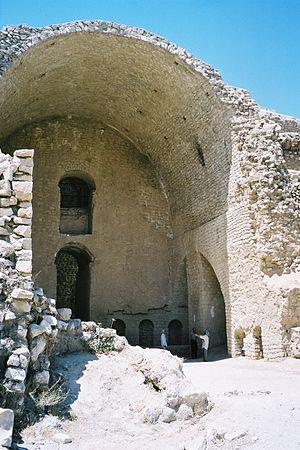
L'iwan est un élément architectural qui consiste en une salle voûtée fermée sur trois côtés, et béant sur le quatrième côté qui est, en général, délimité par un grand arc en tiers-point, dit arc persan.
Le Fars ou Pars est l'une des trente et une provinces d'Iran, au sud-ouest du pays. Sa capitale est Chiraz. La population de la province est estimée à 4 323 626 habitants en 2004. Le Fars a une superficie de 122 416 km².
Firouzabad est une ville du sud-ouest de l'Iran dans la province du Fars, distante de 115 km de Chiraz.
L’art sassanide regroupe la production artistique qui a lieu en Perse durant la dynastie éponyme, c’est-à-dire entre le IIIᵉ et le VIIᵉ siècle de l'ère chrétienne. Elle se distingue par une production artistique très développée, permise par la richesse de l'empire sassanide et sa position entre l'Empire romain à l'ouest et la Chine à l'est, au carrefour des échanges matériels et culturels entre de nombreuses civilisations. Avec les échanges qui avaient lieu entre le monde occidental, le monde asiatique et l'Iran, les Sassanides ont évidemment eu une importante influence sur les civilisations qui leur étaient contemporaines. La dynastie tente de s’affranchir de l’art hellénistique, par réaction avec la dynastie précédente des Arsacides. Le plus grand héritage Sassanide se trouve dans l’art islamique car la conquête arabe a complètement intégré l’empire.